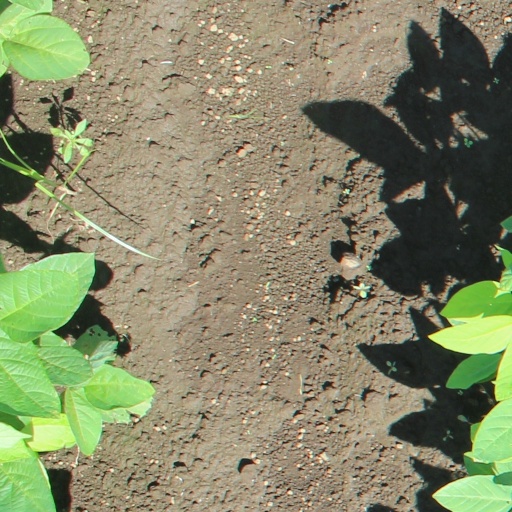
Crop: soybean